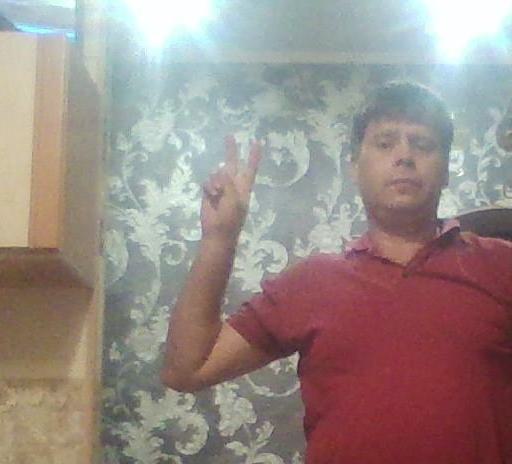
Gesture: peace